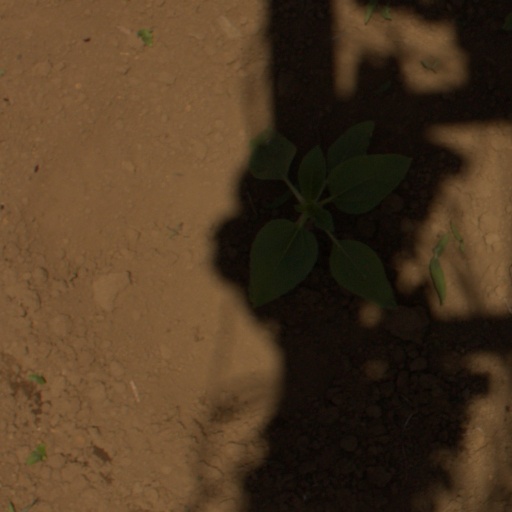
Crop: Jerusalem artichoke